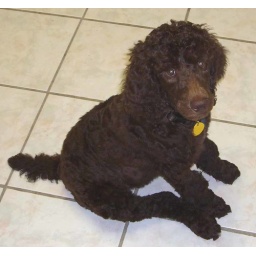
Cute puppy sit in the kitchen